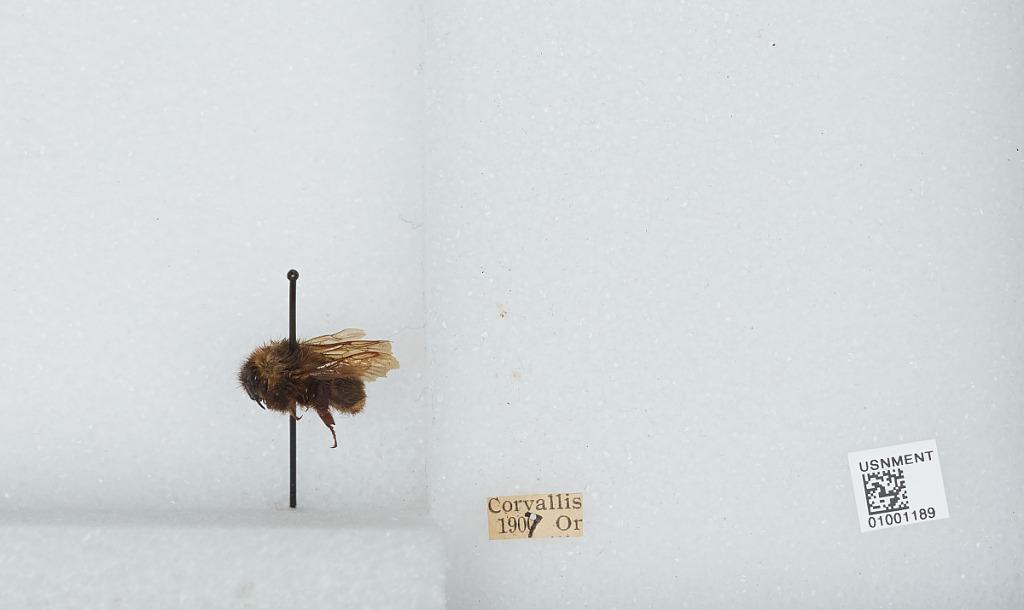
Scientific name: Bombus (Fervidobombus) californicus Smith
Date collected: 1907--
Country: United States
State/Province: Oregon
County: Benton
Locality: Corvallis
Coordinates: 44.5667, -123.283